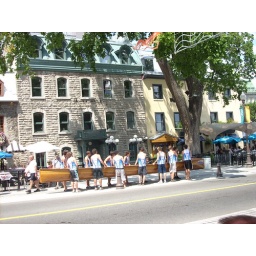
A interesting boat being brought down the street in historic Quebec